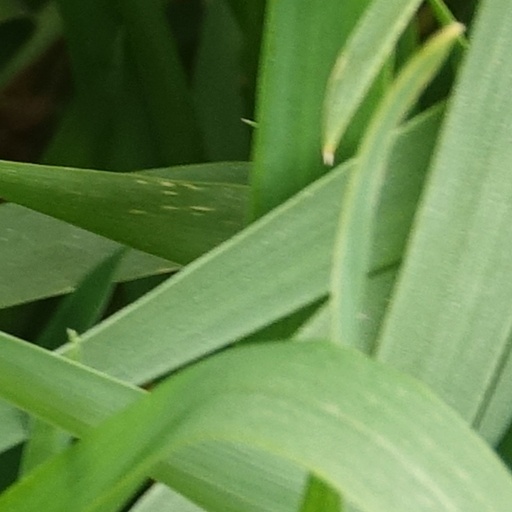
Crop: wheat